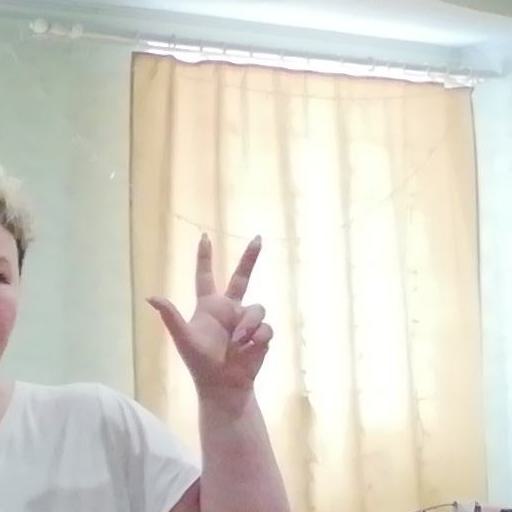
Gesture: three2